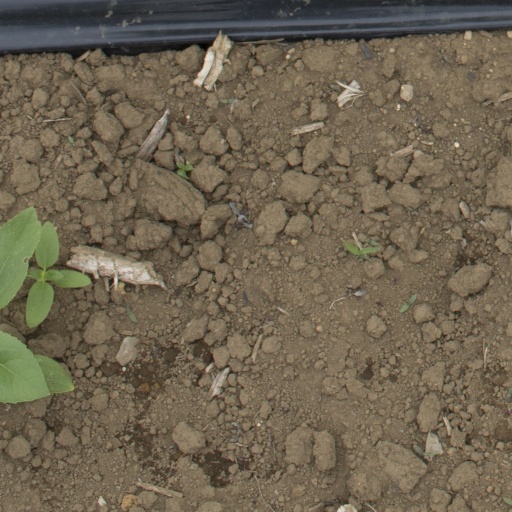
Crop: Jerusalem artichoke